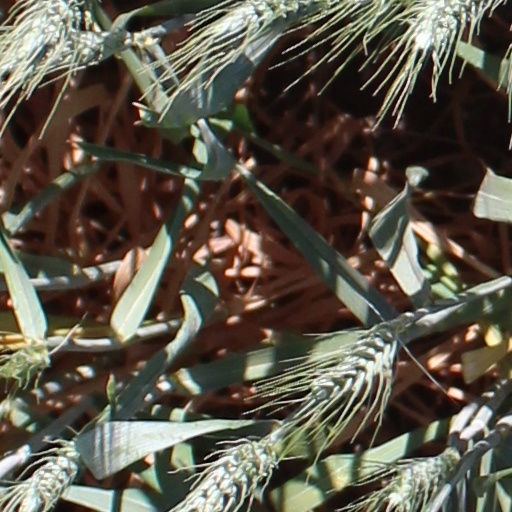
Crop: wheat